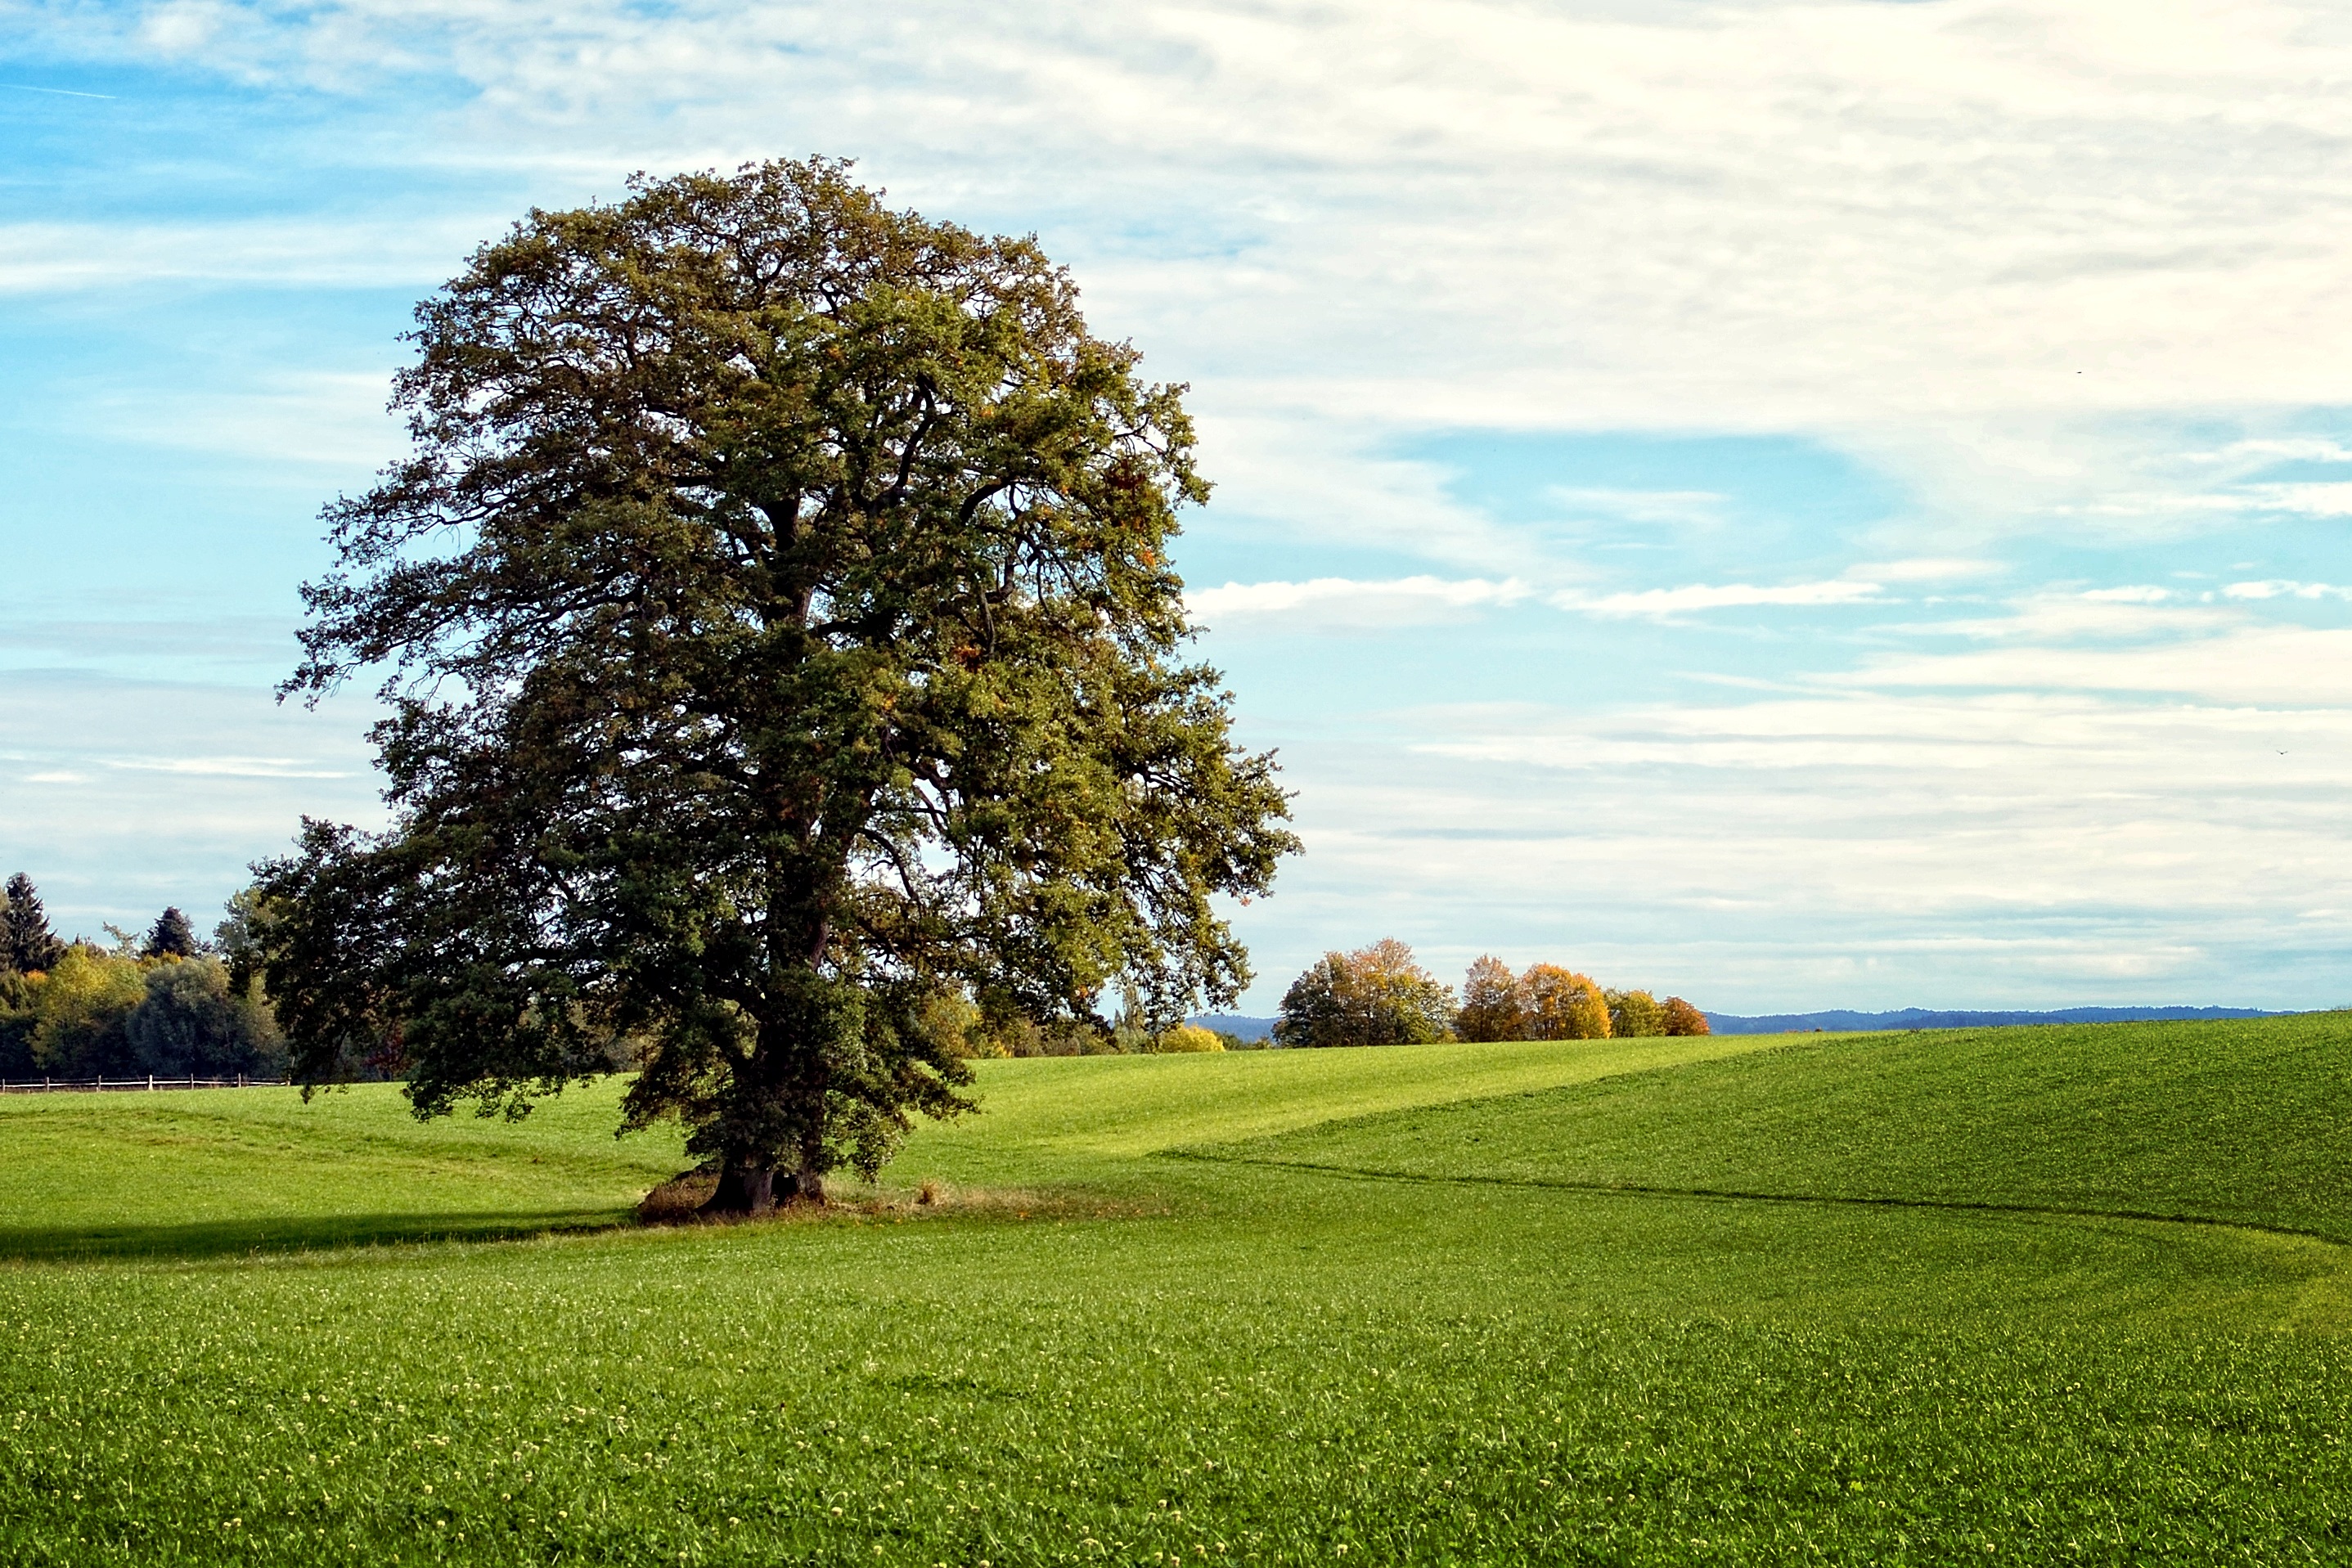
landscape, tree, nature, grass, horizon, plant, sky, field, lawn, meadow, prairie, sunlight, leaf, hill, flower, green, pasture, romance, romantic, agriculture, grassland, shrub, bavaria, mood, idyll, harmony, rural area, individually, chiemgau, grass family, woody plant